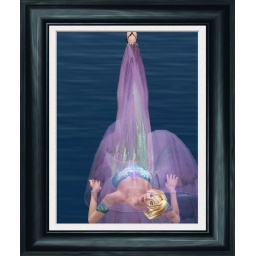
Artist Serena Parisi of France dressed in a formal blue dress in Second Life